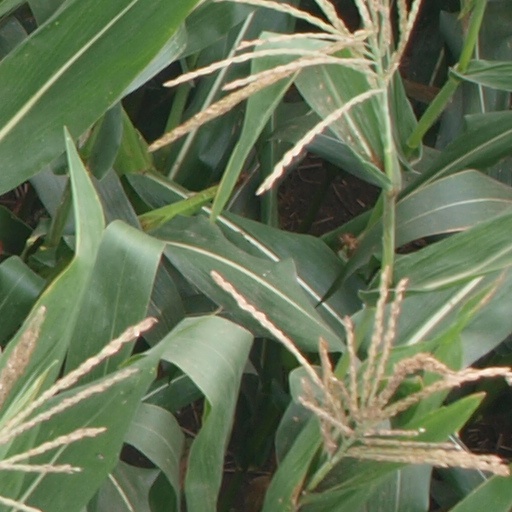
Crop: maize; corn